Faust

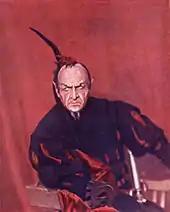
Feodor Chaliapin as Méphistophélès, 1915

Another important version of the legend is the play "Faust," written by the German author Johann Wolfgang von Goethe. The First Part, which is the one more closely connected to the earlier legend, was published in 1808, the Second appeared posthumously in 1832.